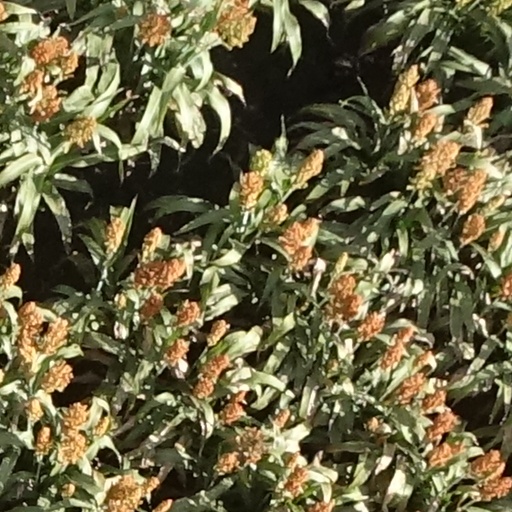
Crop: sorghum